Alfred Lemercier

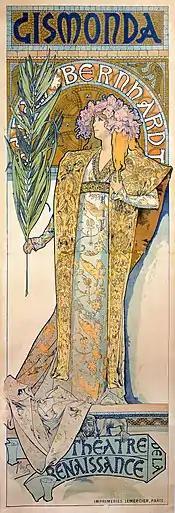
Alfons Mucha's poster for "Gismonda"

Alfred Léon Lemercier (29 July 1831, in Paris – 15 September 1900, in Nanterre) was a French publisher, editor and lithographer.